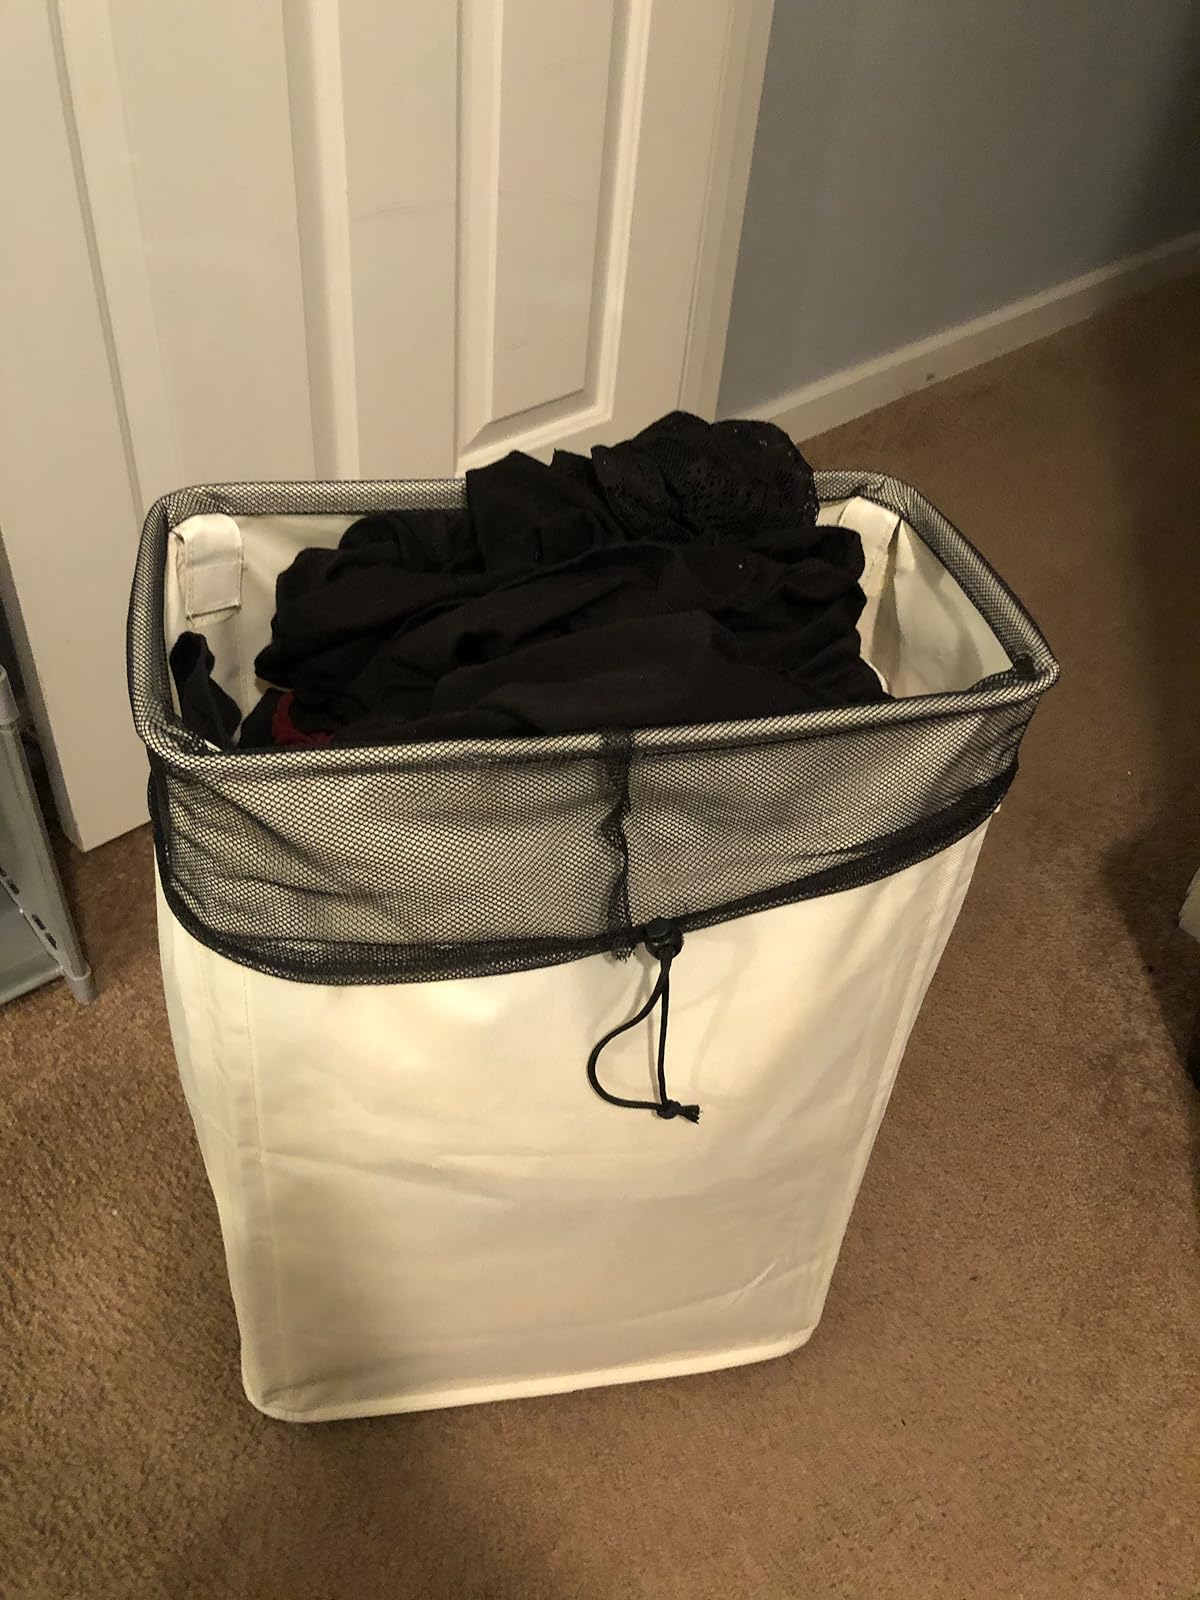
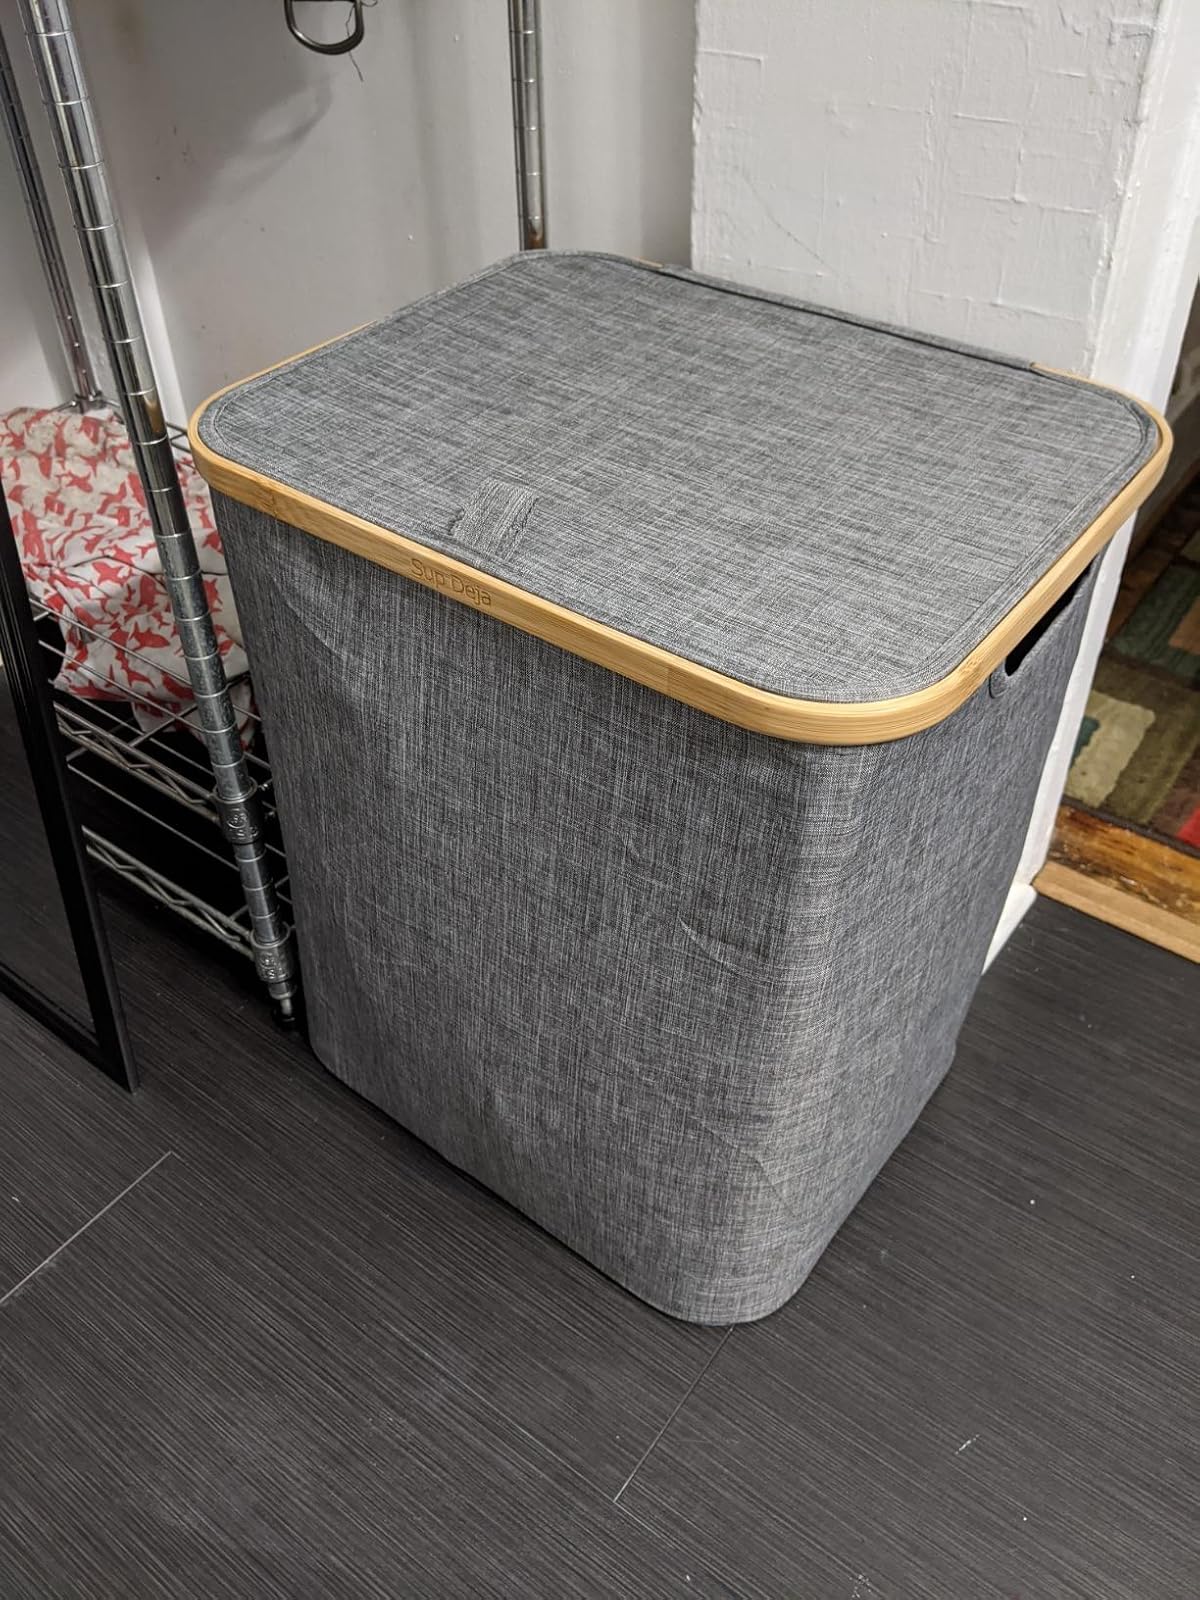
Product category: items_hamper
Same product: no